List of House of Cards trilogy characters

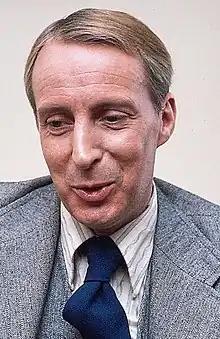
Ian Richardson

Francis Urquhart (Ian Richardson) is the main character in Dobbs's "House of Cards" trilogy of novels and television series: "House of Cards" (1990), "To Play the King" (1993) and "The Final Cut" (1995). A Conservative and the government Chief Whip with roots in the Scottish aristocracy, Urquhart manoeuvres himself through blackmail, manipulation and murder to the post of prime minister. "To Play the King" sees Prime Minister Urquhart clash with the newly crowned king of the United Kingdom over disagreements regarding social justice. By the time of "The Final Cut", Urquhart has been in power for 11 years, and refuses to relinquish his position until he has beaten Margaret Thatcher's record as longest serving post-war Prime Minister.